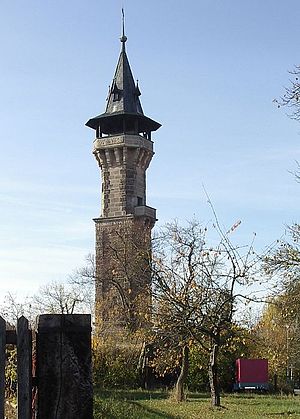
Cadolzburg
Udsigtstårnet, der lokalt kaldes Blyanten er fra 1893
Cadolzburg er en købstad i Landkreis Fürth i Regierungsbezirk Mittelfranken i den tyske delstat Bayern.